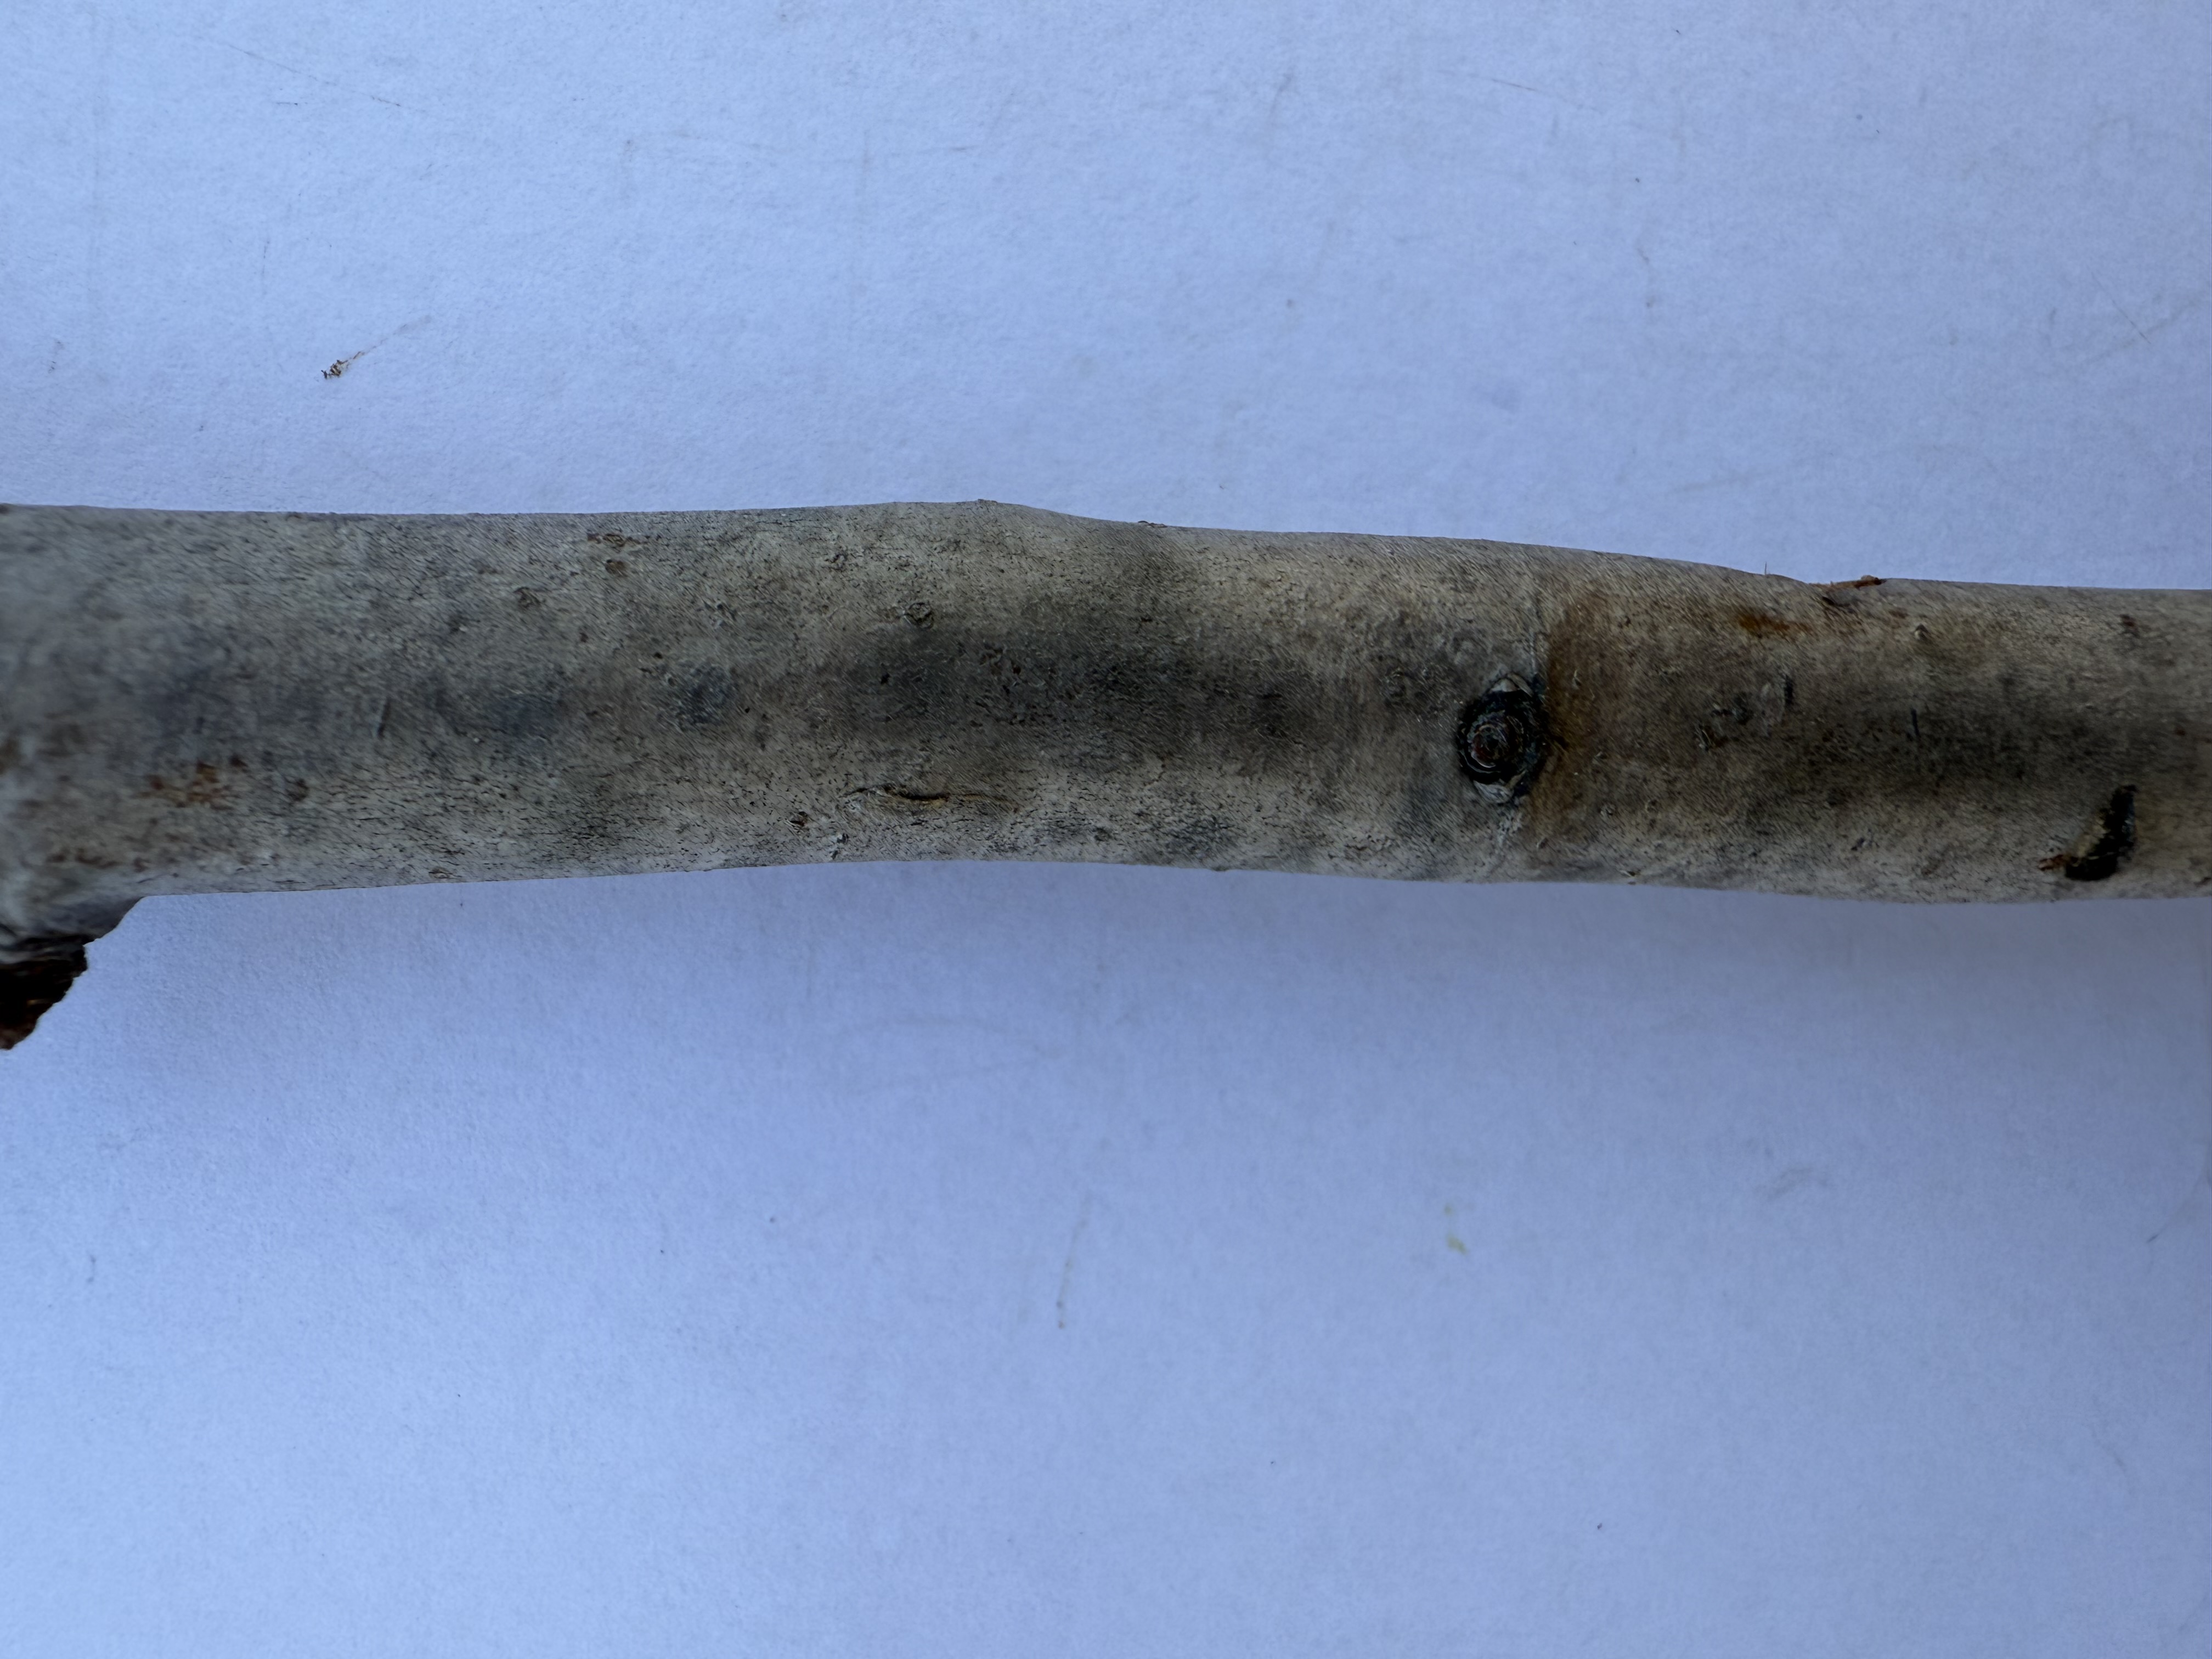
Variety: Kagizman Long Apple